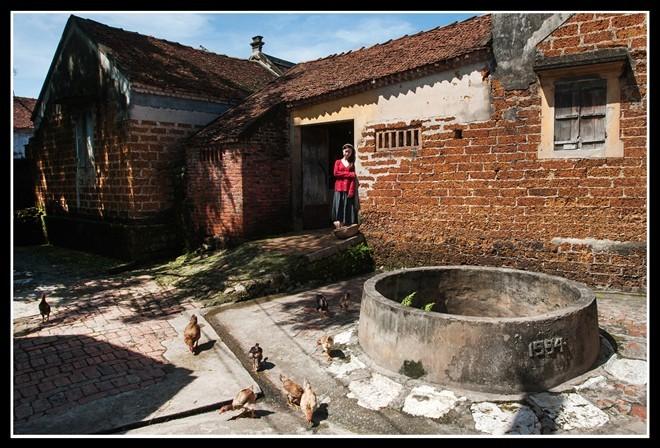
người phụ nữ đang đứng ở cửa